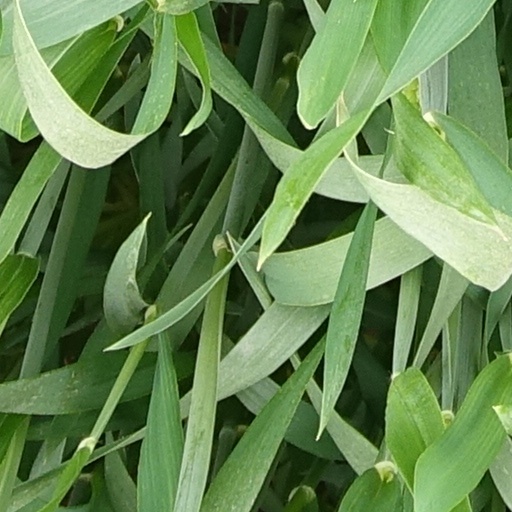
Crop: wheat